Schneider CA1

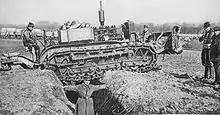
Final caterpillar test, on 21 February 1916, before the mass order of the Schneider CA1 tank on the 25th. The eight-wheeled vehicle is shown. The man spanning the trench with his arms is Fouché.

Estienne's plan met with approbation from Commander-in-chief Joffre, who on 7 January 1916 proposed the production of an "offensive engine" to Minister of Armaments Albert Thomas. On the 18th Estienne was received by Joffre personally to clarify his ideas. In a letter to the ministry dated 31 January 1916 Joffre desired the production of four hundred tanks of the type suggested by Estienne. Although there had been a long prior development phase with the Schneider company, Estienne's decisive role in getting the Schneider vehicle produced in mass has earned him a traditional position in history as the creator of the first French tank. This is put into perspective by his limited involvement in its technical design; as early as January 1916 the actual completion was entrusted to a ministerial bureau headed by General Léon Augustin Jean Marie Mourret, director of the Army automobile service. Mourret did not closely cooperate with Estienne, who was essentially excluded from decisions of a technical nature.